Asplenium appendiculatum

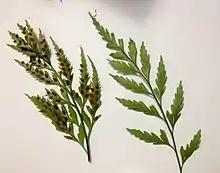
"Asplenium appendiculatum" frond from above (right) and below (left). Note the many sori.

"Asplenium appendiculatum " is often confused with "Asplenium bulbiferum", however lacks bulbils (vegetative clones of the fern).